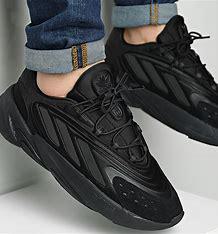
Brand: Adidas
Model: Ozelia